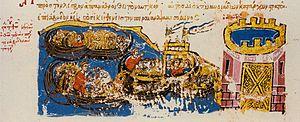
Thomas le Slave est un chef militaire byzantin du IXᵉ siècle particulièrement connu pour avoir mené une révolte de grande envergure contre l'empereur byzantin Michel II.
La marine byzantine constitue la composante maritime des forces armées de l’Empire byzantin. Héritière de la marine romaine, elle continua d’ailleurs à en porter le nom, puisque « byzantin, byzantine » est un adjectif tardif, donné a posteriori par Jérôme Wolf en 1557 ; les « Byzantins » se considéraient comme Romains. Cependant, la marine byzantine joue un rôle beaucoup plus déterminant dans la défense et la survie de l’empire. Ainsi, la flotte romaine, bien inférieure en puissance et en prestige aux légions, fait face à peu de menaces maritimes importantes et reste cantonnée à un rôle de police, tandis que la mer est en revanche vitale pour l’existence de l’Empire byzantin, ce qui a amené plusieurs historiens à parler d’« empire maritime ».
Un dromon est un navire long, manœuvrant et rapide mû à la rame et voile et employé dans l'Empire byzantin du VIᵉ au XIIᵉ siècle. Ils furent indirectement développés à partir de la trière antique.